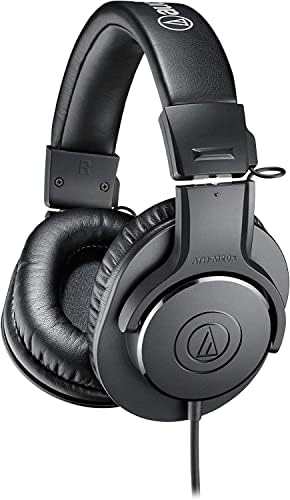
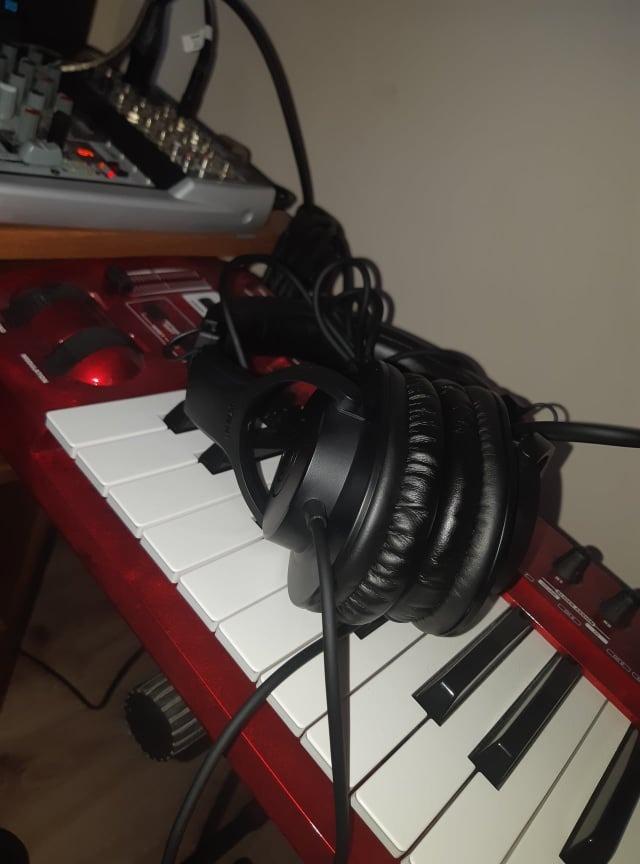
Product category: headphones
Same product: yes